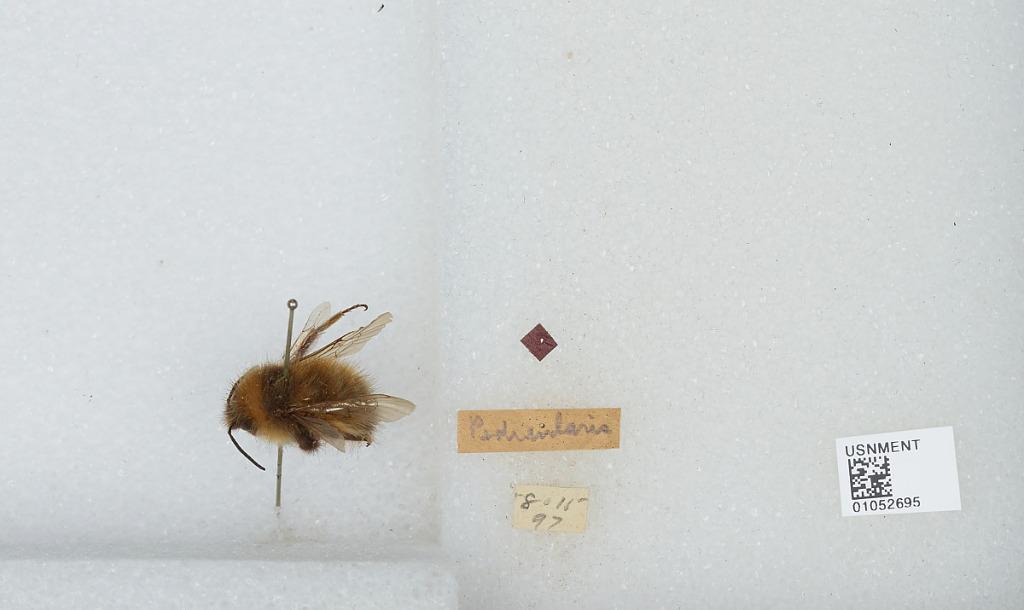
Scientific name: Bombus sp.
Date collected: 1897-8-15